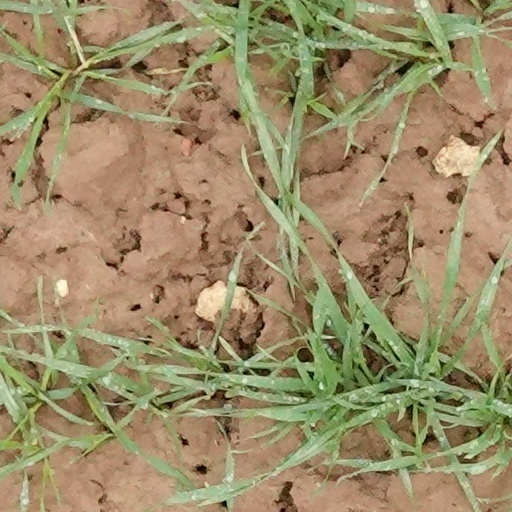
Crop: wheat